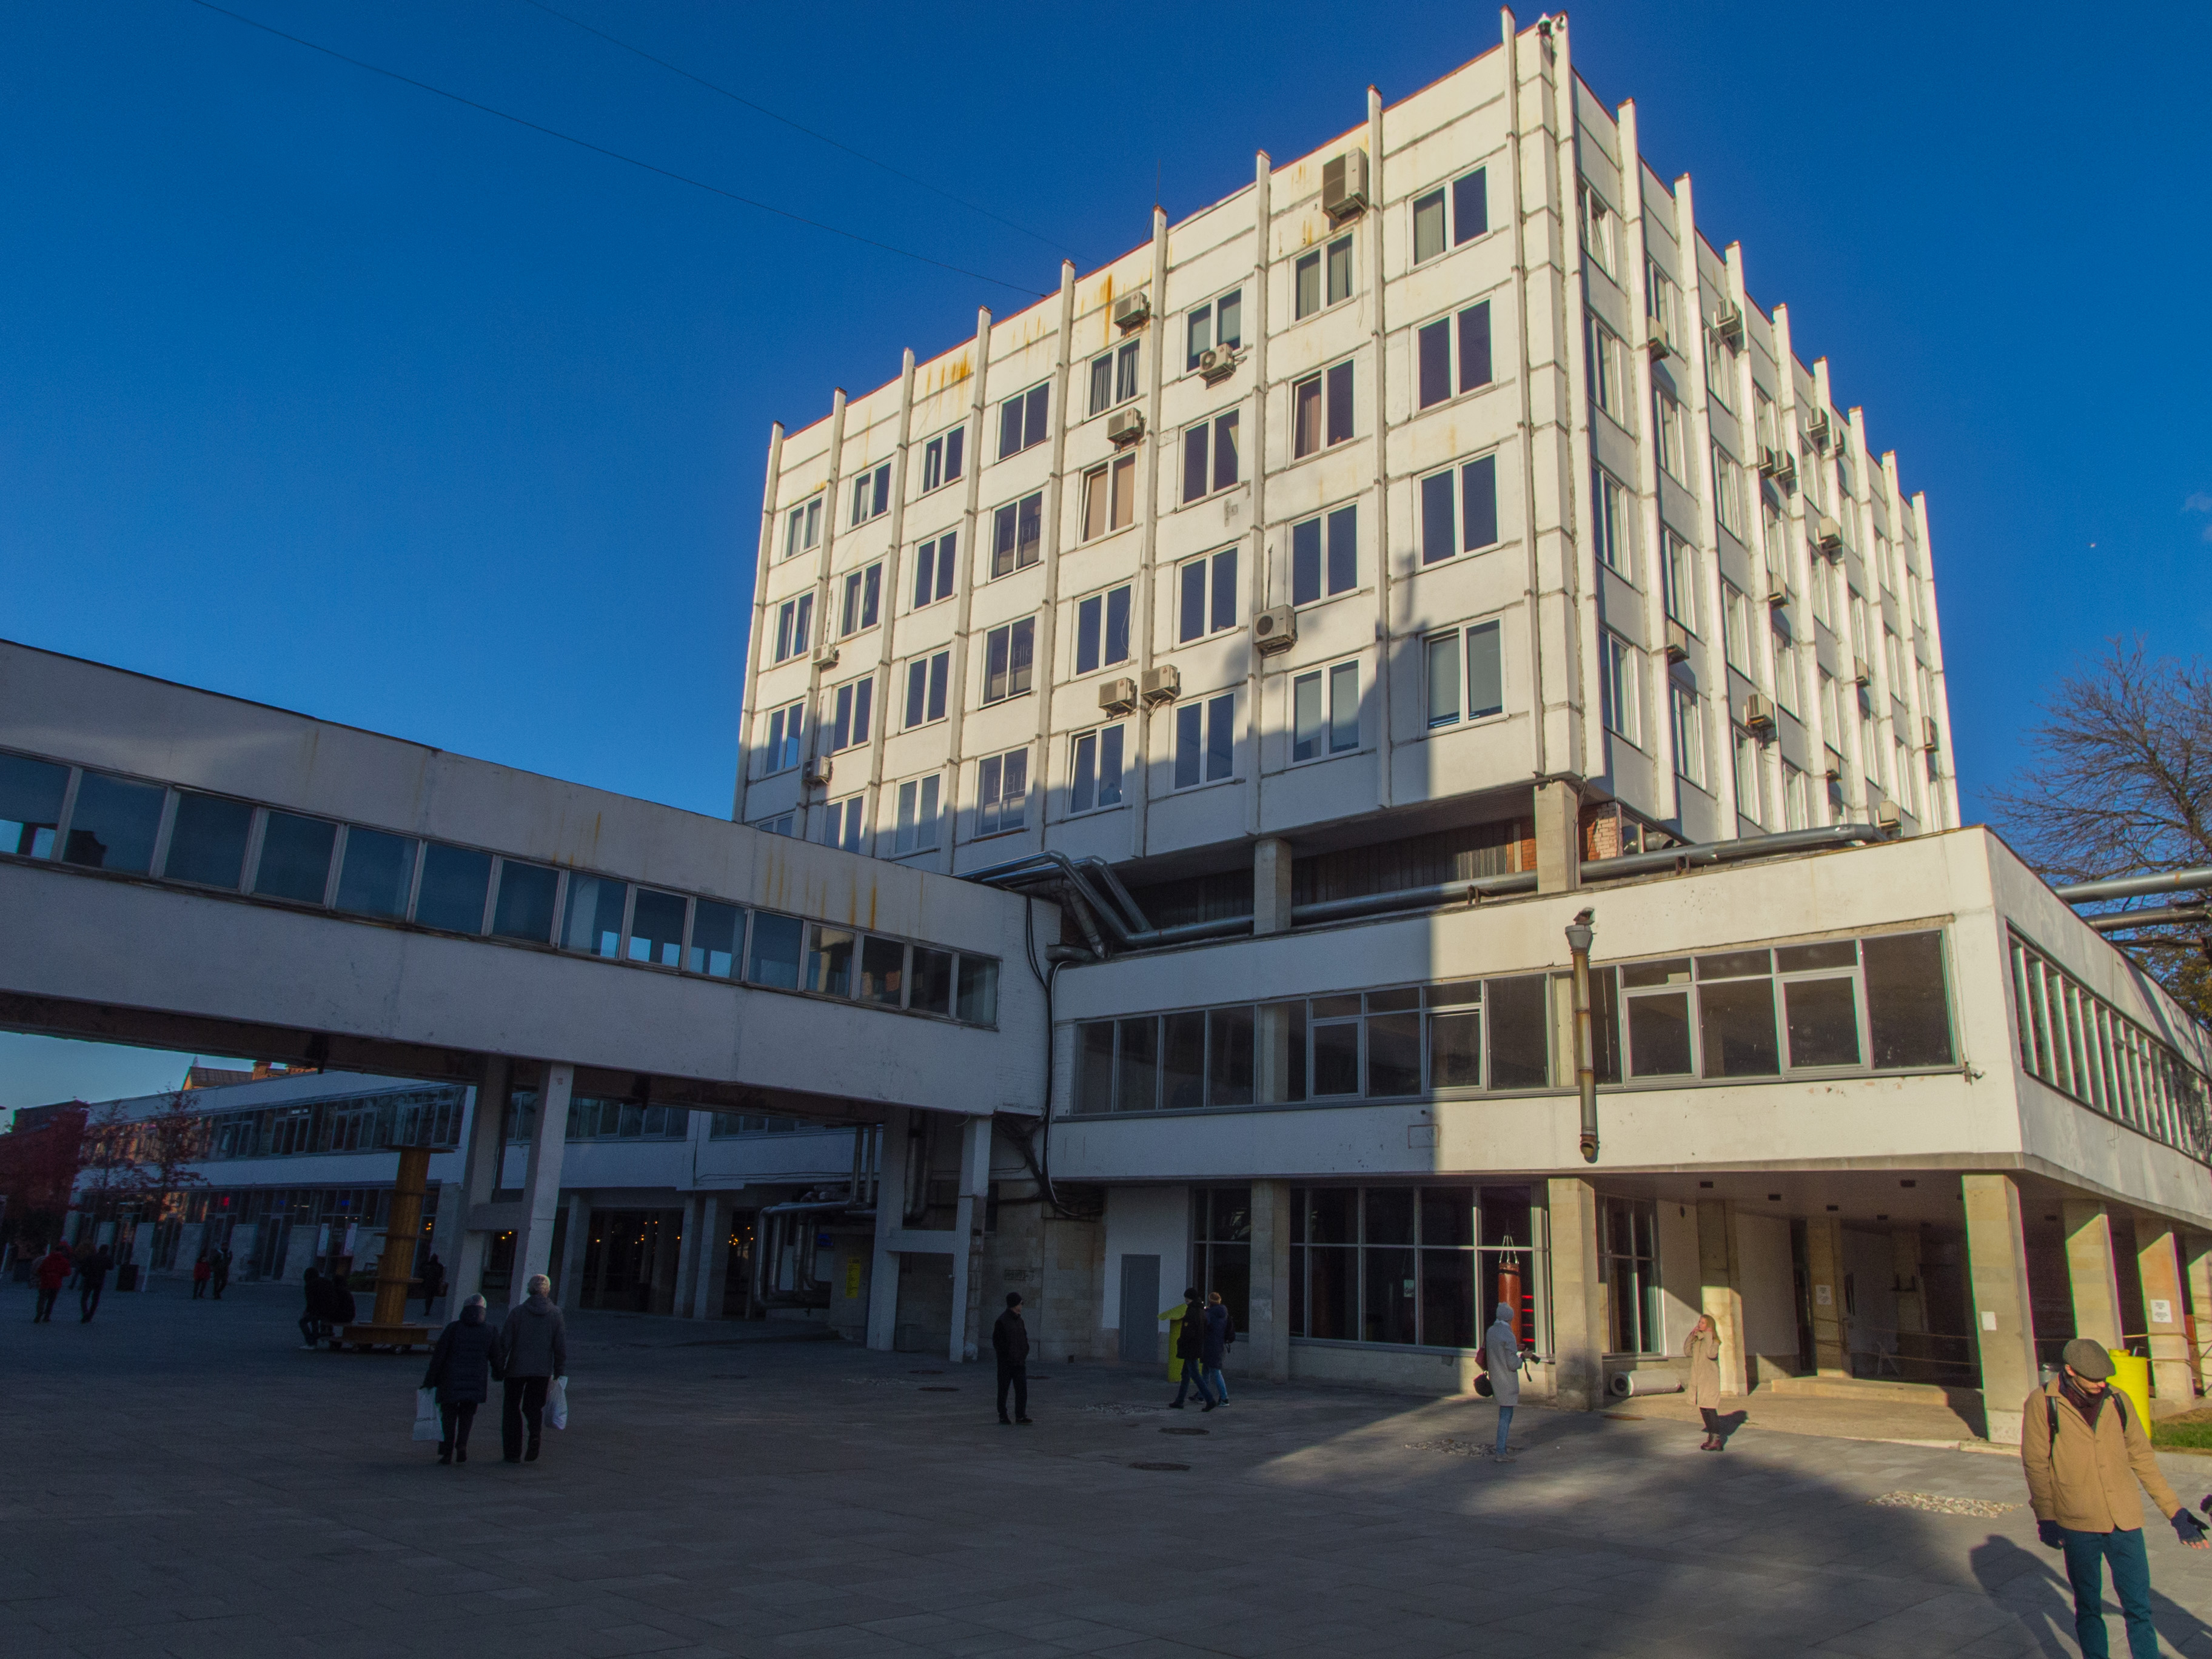
images, building, architecture, mixed use, property, city, human settlement, town, commercial building, urban area, downtown, condominium, residential area, neighbourhood, facade, metropolitan area, house, real estate, apartment, hotel, plaza, room, headquarters, tower block, urban design, tourism, street